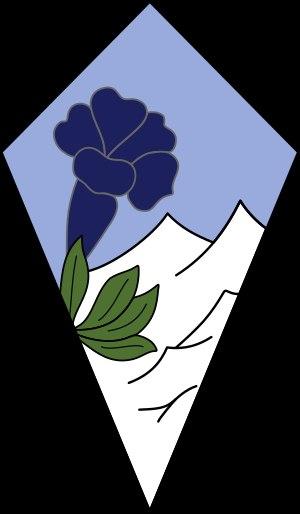
La 1ʳᵉ division est une grande unité de l'Armée de terre française. Elle est formée au cours de la Seconde Guerre mondiale en tant que 1ʳᵉ division blindée.
L'histoire de l'Armée de terre française débute dans les dernières phases de la guerre de Cent Ans avec la création de ses premières unités permanentes. Elle prend rapidement de l'importance et occupe régulièrement, au cours des siècles qui suivent, le premier rang européen.
Cet article présente l'organisation de l'Armée de terre française et ses évolutions de la fin de la guerre froide jusqu'au plan de réorganisation nommé « Au contact », en vigueur depuis le 1ᵉʳ juillet 2016.